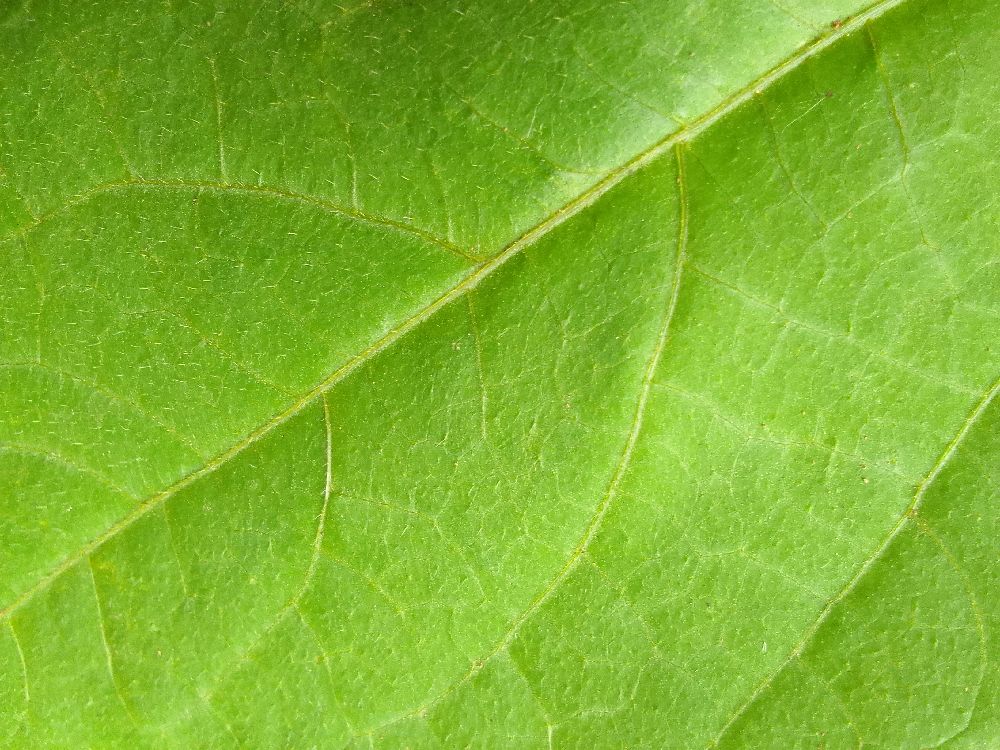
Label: healthy